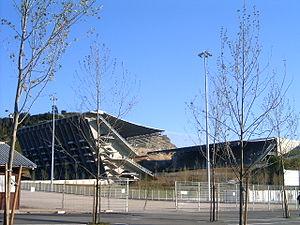
L'Estádio Axa ou Estádio Municipal de Braga, est un stade de football à Braga au Portugal construit par l'architecte portugais Eduardo Souto de Moura.
Il s'agit de la 12ᵉ édition du Championnat d'Europe des nations de football qui se tient tous les quatre ans et est organisé par l'UEFA.
Le Sporting Clube de Braga est un club de football portugais situé dans la ville de Braga et fondé en 1921. L'équipe première joue ses matchs au stade municipal de Braga, construit à l'occasion de l'Euro 2004. Le club évolue pour la saison 2016-2017 en Liga Sagres.